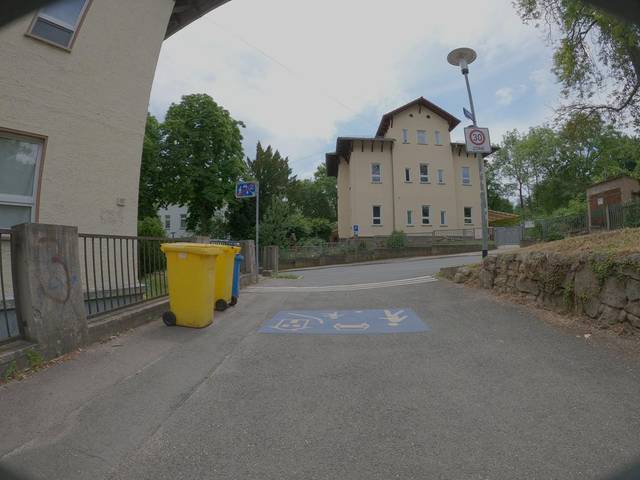
Region: Germany
Coordinates: 50.926, 11.578